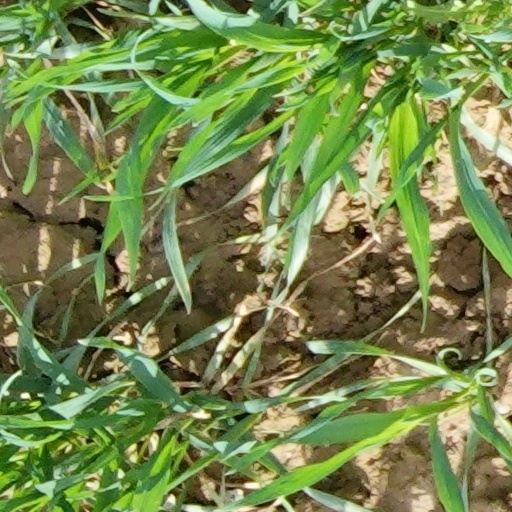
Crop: wheat